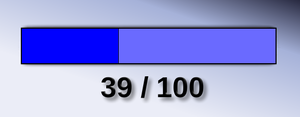
La magie, ou mana, est un élément de gameplay d'un jeu vidéo très fréquemment présent dans les jeux de rôles. Elle est utilisée par différents archétypes de personnages ou objets et prend donc différentes formes. Elle peut être introduite sous la forme de caractéristiques ou capacités à acquérir ou faire progresser, ou sous forme d'objet à utiliser. La magie se mesure généralement en points de magie, abrégé en MP, ou en points de mana ; Elle est souvent affichée sous forme du rapport par exemple 50/60 MP, ou sous forme de jauge que le joueur doit alimenter. Ces magies octroient différentes capacités aux personnages joueurs, comme la possibilité d'attaquer, de se défendre, de réaliser diverses actions spécifiques ou de régénérer la santé des personnages.